Box–ironbark forest

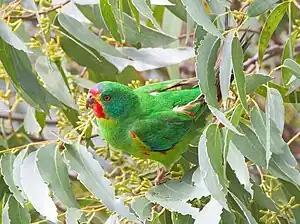
The forests provide important feeding habitat for migratory swift parrots in autumn and winter

Box–ironbark forest is a forest or woodland ecosystem that is largely limited to central Victoria in south-eastern Australia. Because its component tree species produce abundant nectar and pollen throughout the year, it is important for the conservation of many species of birds and other animals.